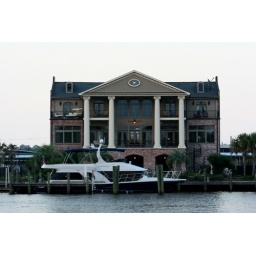
I think i know what having your cake and eating it too means,,,lolHome on the tchunfinchia river in louisiana